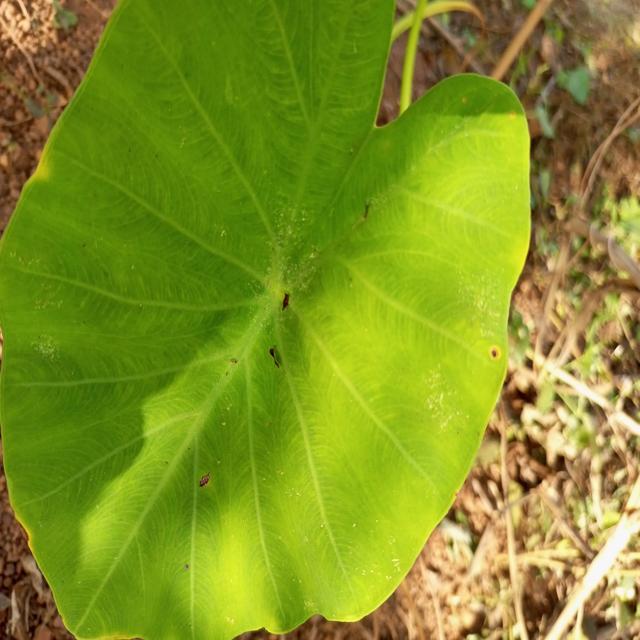
Label: Early_Blight